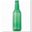
Label: bottle